Pléboulle

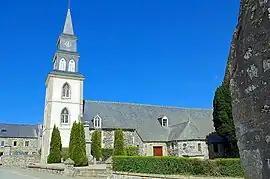
The church of Pléboulle

Pléboulle (Gallo: "Plébóll") is a commune in the Côtes-d'Armor department of Brittany in northwestern France.